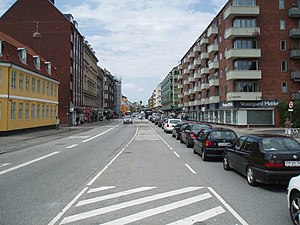
Torvegade (København)
Torvegade.
Torvegade på Christianshavn
Torvegade er en gade på Christianshavn i København, der starter ved Knippelsbro og slutter ved Christmas Møllers Plads. Omtrent midt i gaden ligger Christianshavns Torv og Christianshavns Kanal.